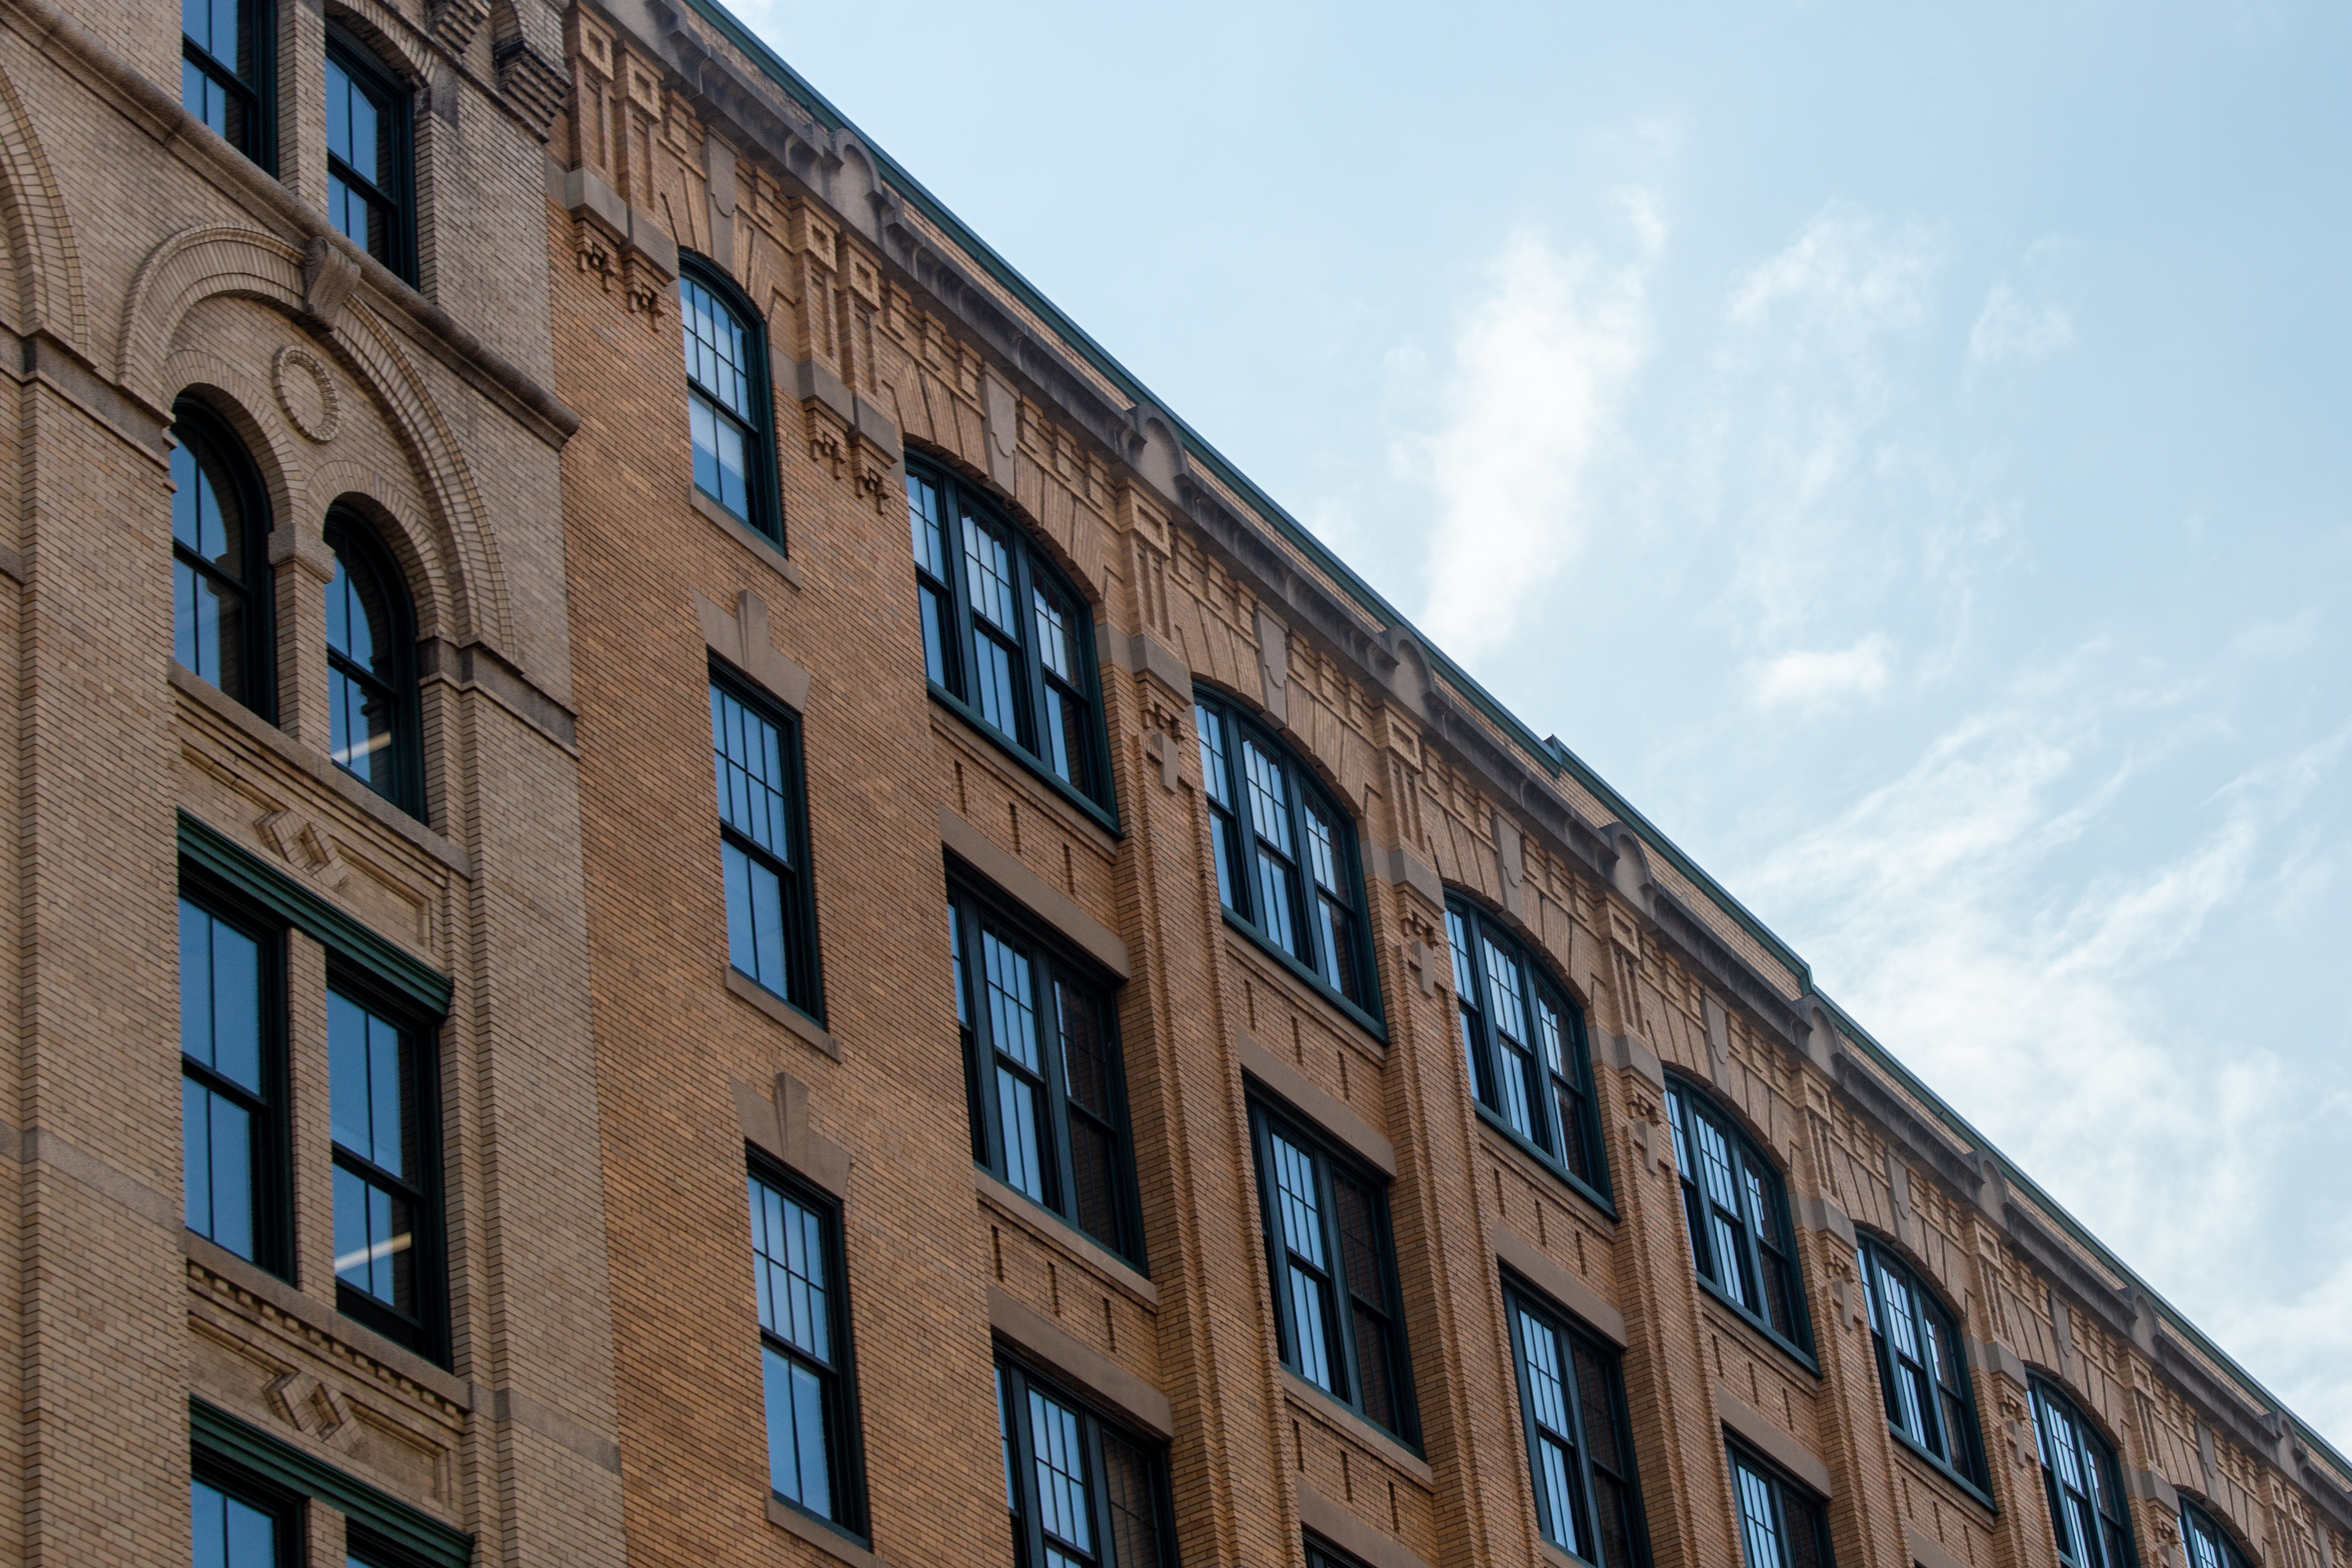
architecture, building, urban area, daytime, facade, wall, city, metropolitan area, sky, apartment, commercial building, brick, real estate, condominium, mixed use, downtown, window, house, skyscraper